Formula Ford

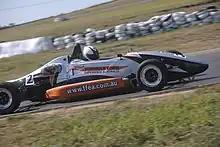
FFEA Van Diemen RF01 Chassis

A Formula Ford car is one of the more distinctive-looking open-wheel race cars because it does not have wings to create aerodynamic downforce. In order to reduce cost and allow smaller manufacturers to produce their own design of chassis without prohibitive tooling costs, chassis are steel space frame, unlike the monocoques found in other types of single-seater racing.